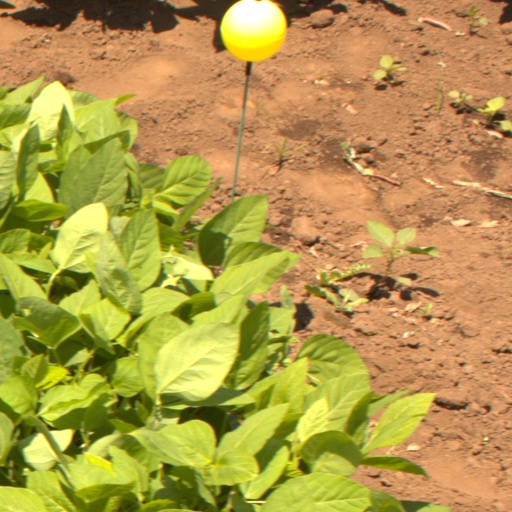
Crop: soybean